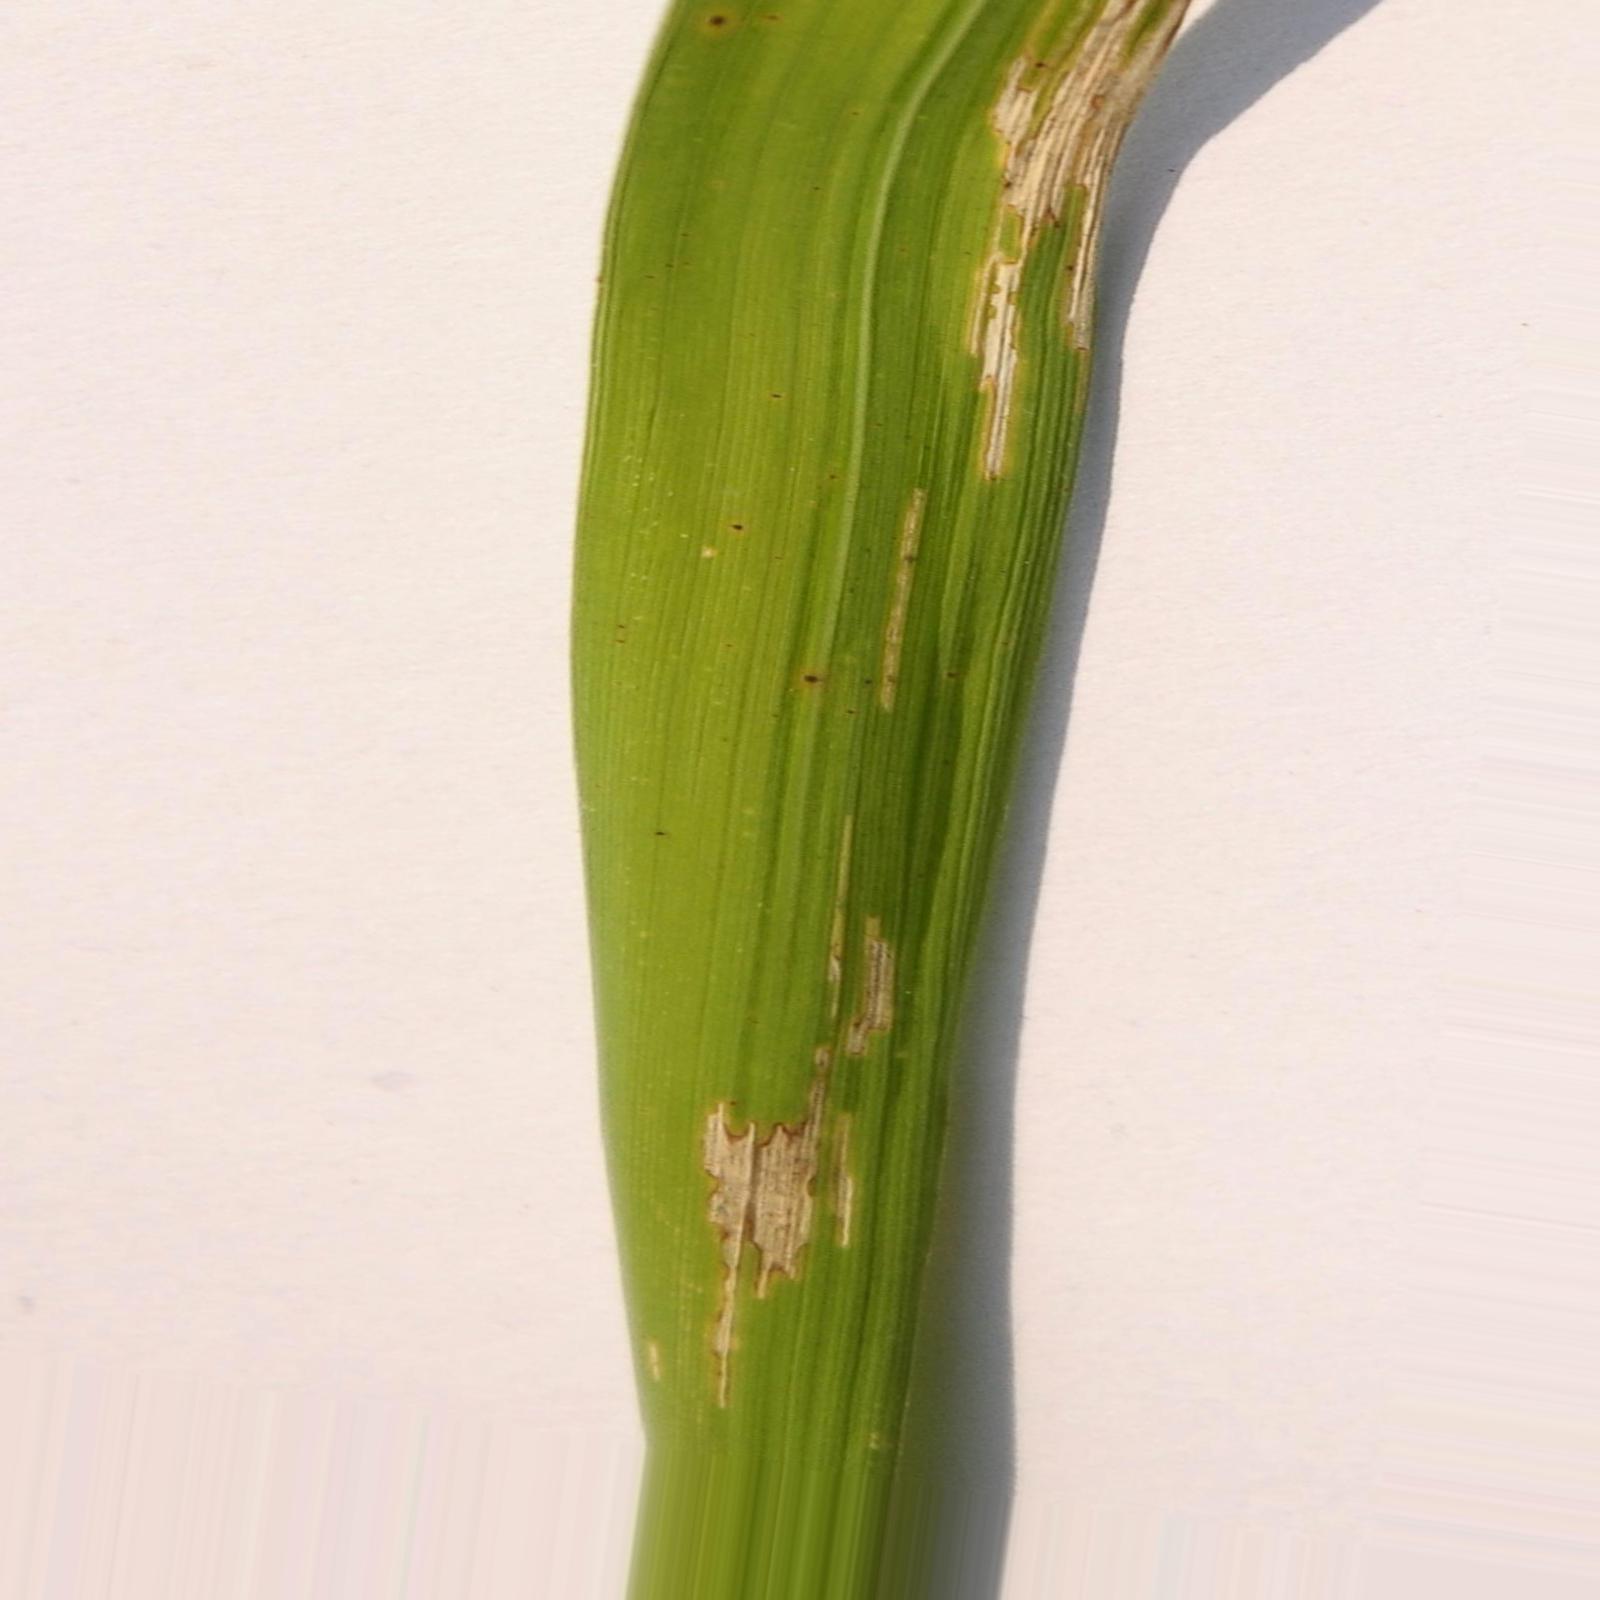
Nhãn: Bệnh Bạc lá (Bacterial leaf blight)